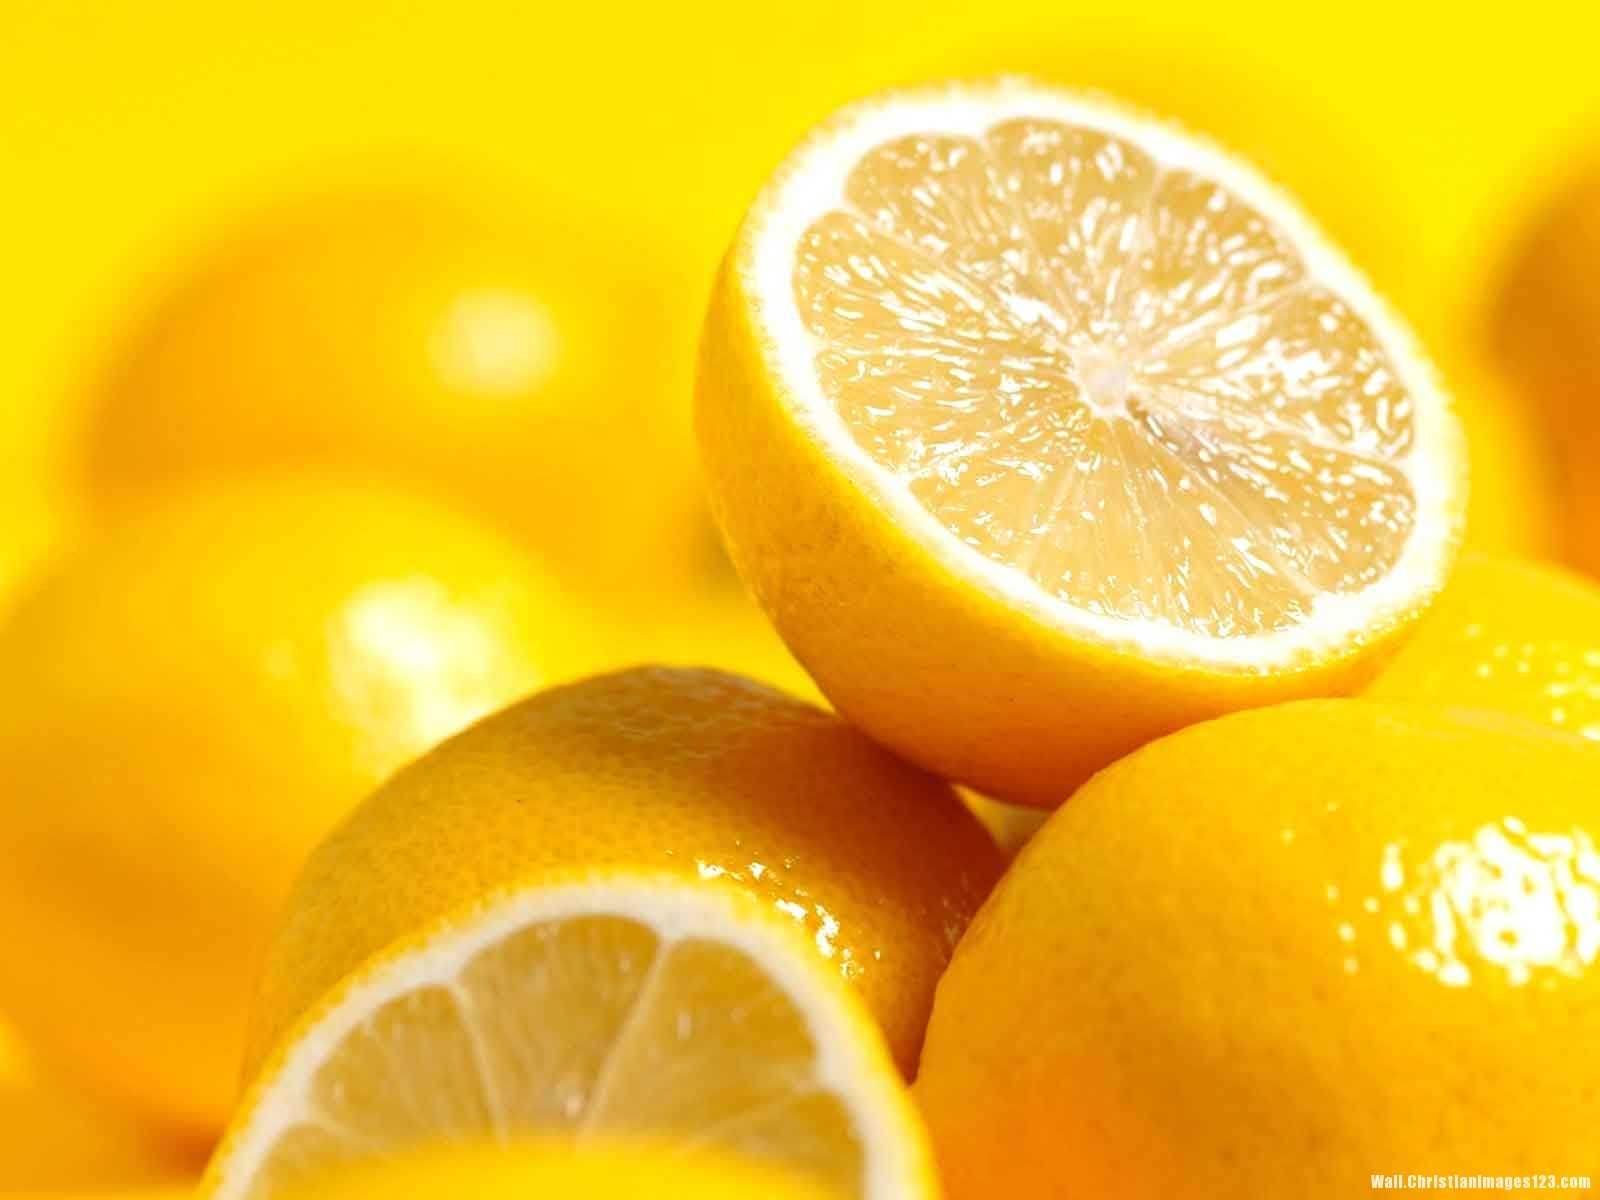
Label: Lemon